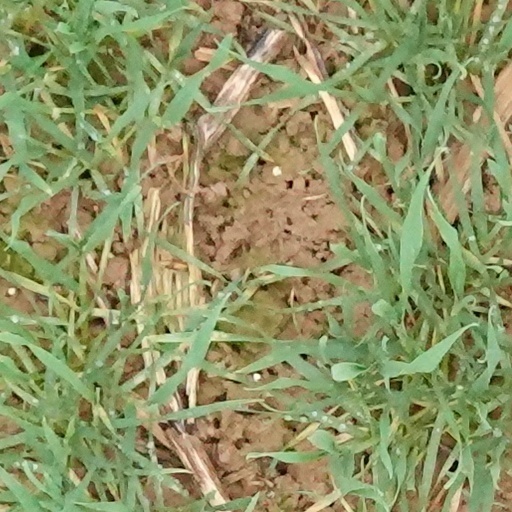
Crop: wheat